Melchiorre Cafà

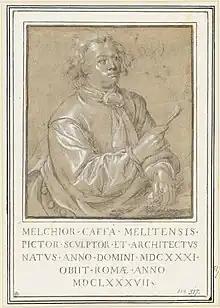

Melchiorre Cafà (1636–1667), born Melchiorre Gafà and also known as Caffà, Gafa, Gaffar or Gafar, was a Maltese Baroque sculptor. Cafà began a promising career in Rome but this was cut short by his premature death following a work accident. He was the older brother of the architect Lorenzo Gafà.